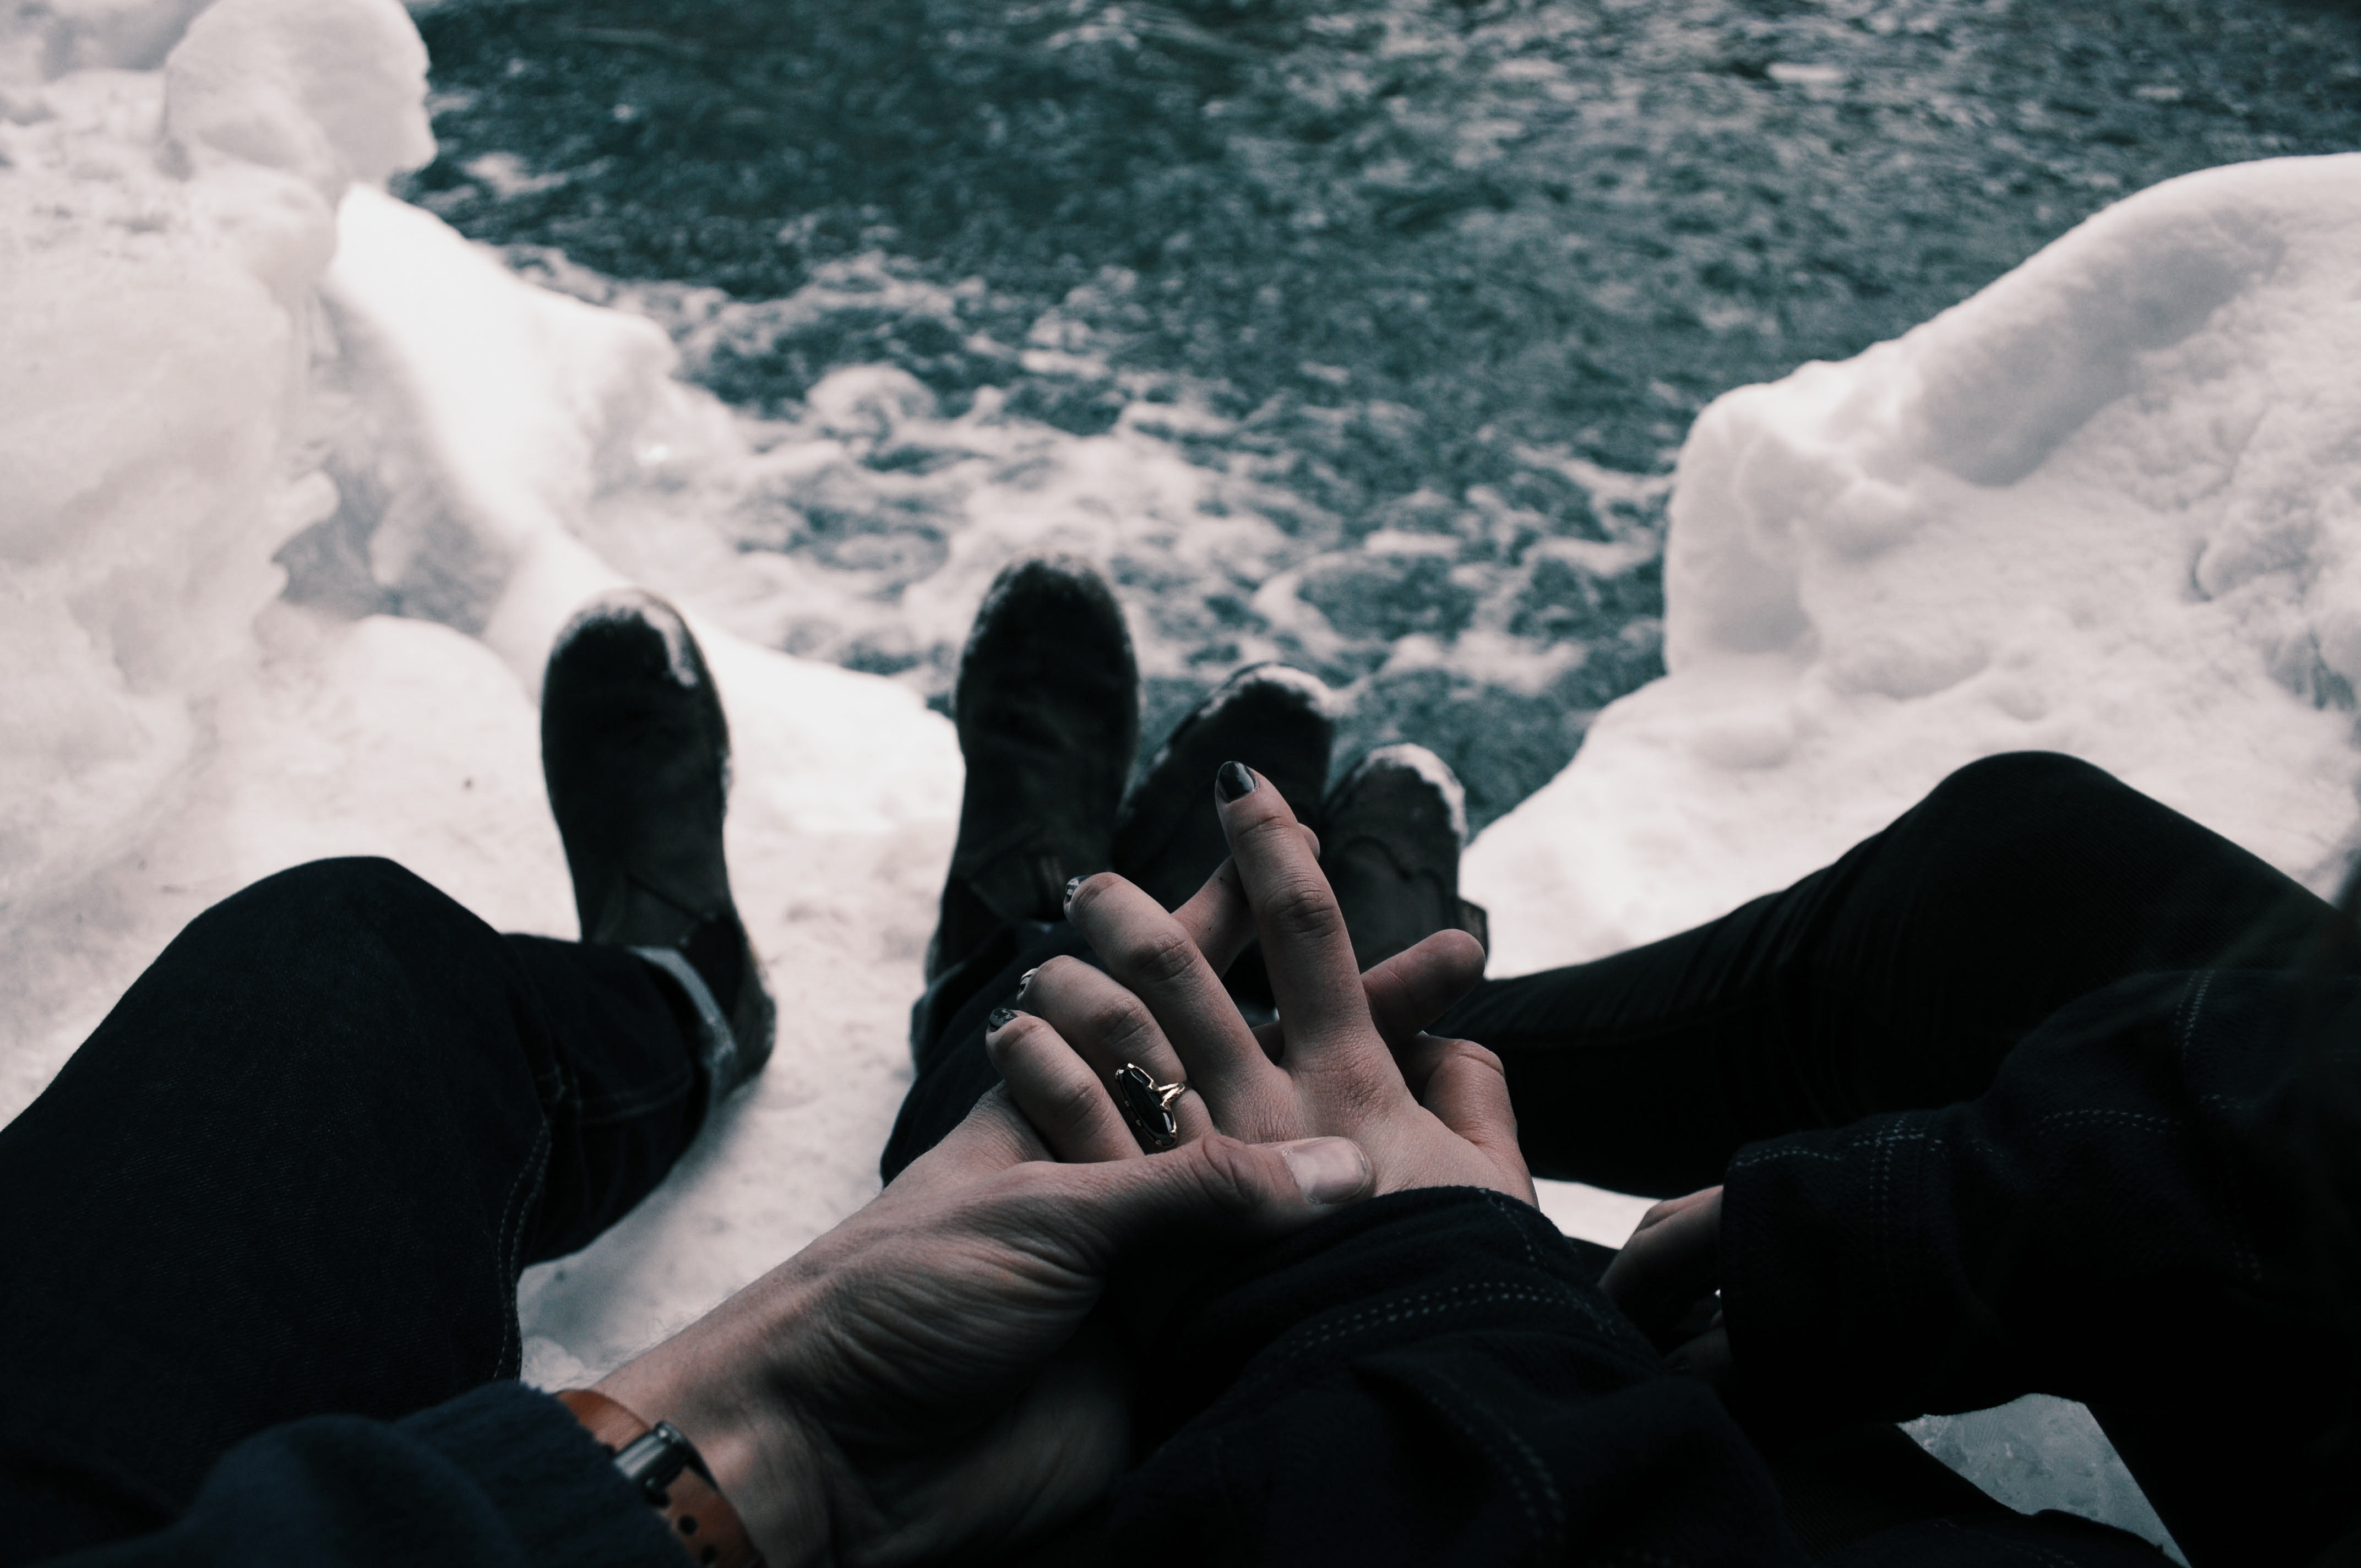
hand, man, outdoor, snow, winter, leg, love, touch, sitting, couple, romance, black, holding hands, outside, relationship, hands, togetherness, interaction, human positions